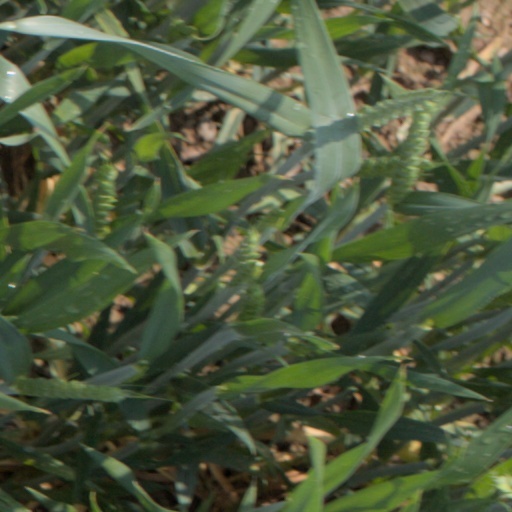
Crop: wheat